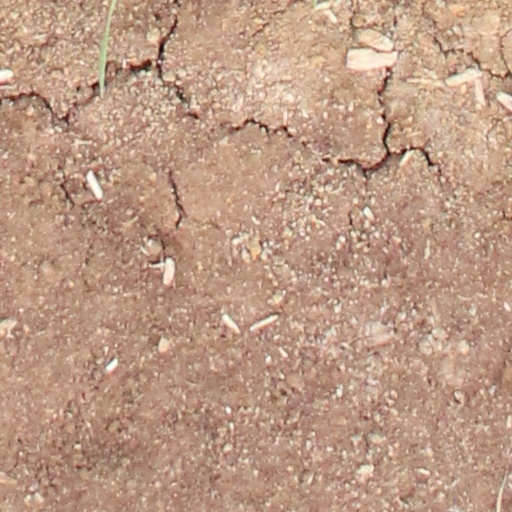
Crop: wheat